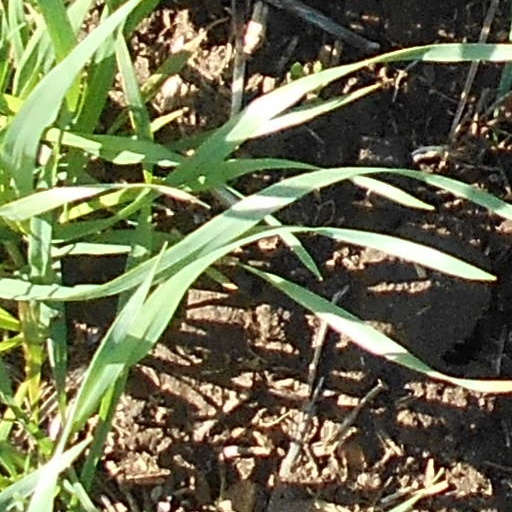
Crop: wheat